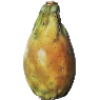
Label: cactus_fruit